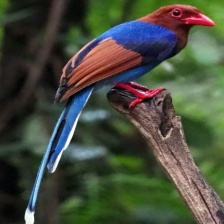
Species: SRI LANKA BLUE MAGPIE
Scientific name: UROCISSA ORNATA
ImageNet parent category: magpie